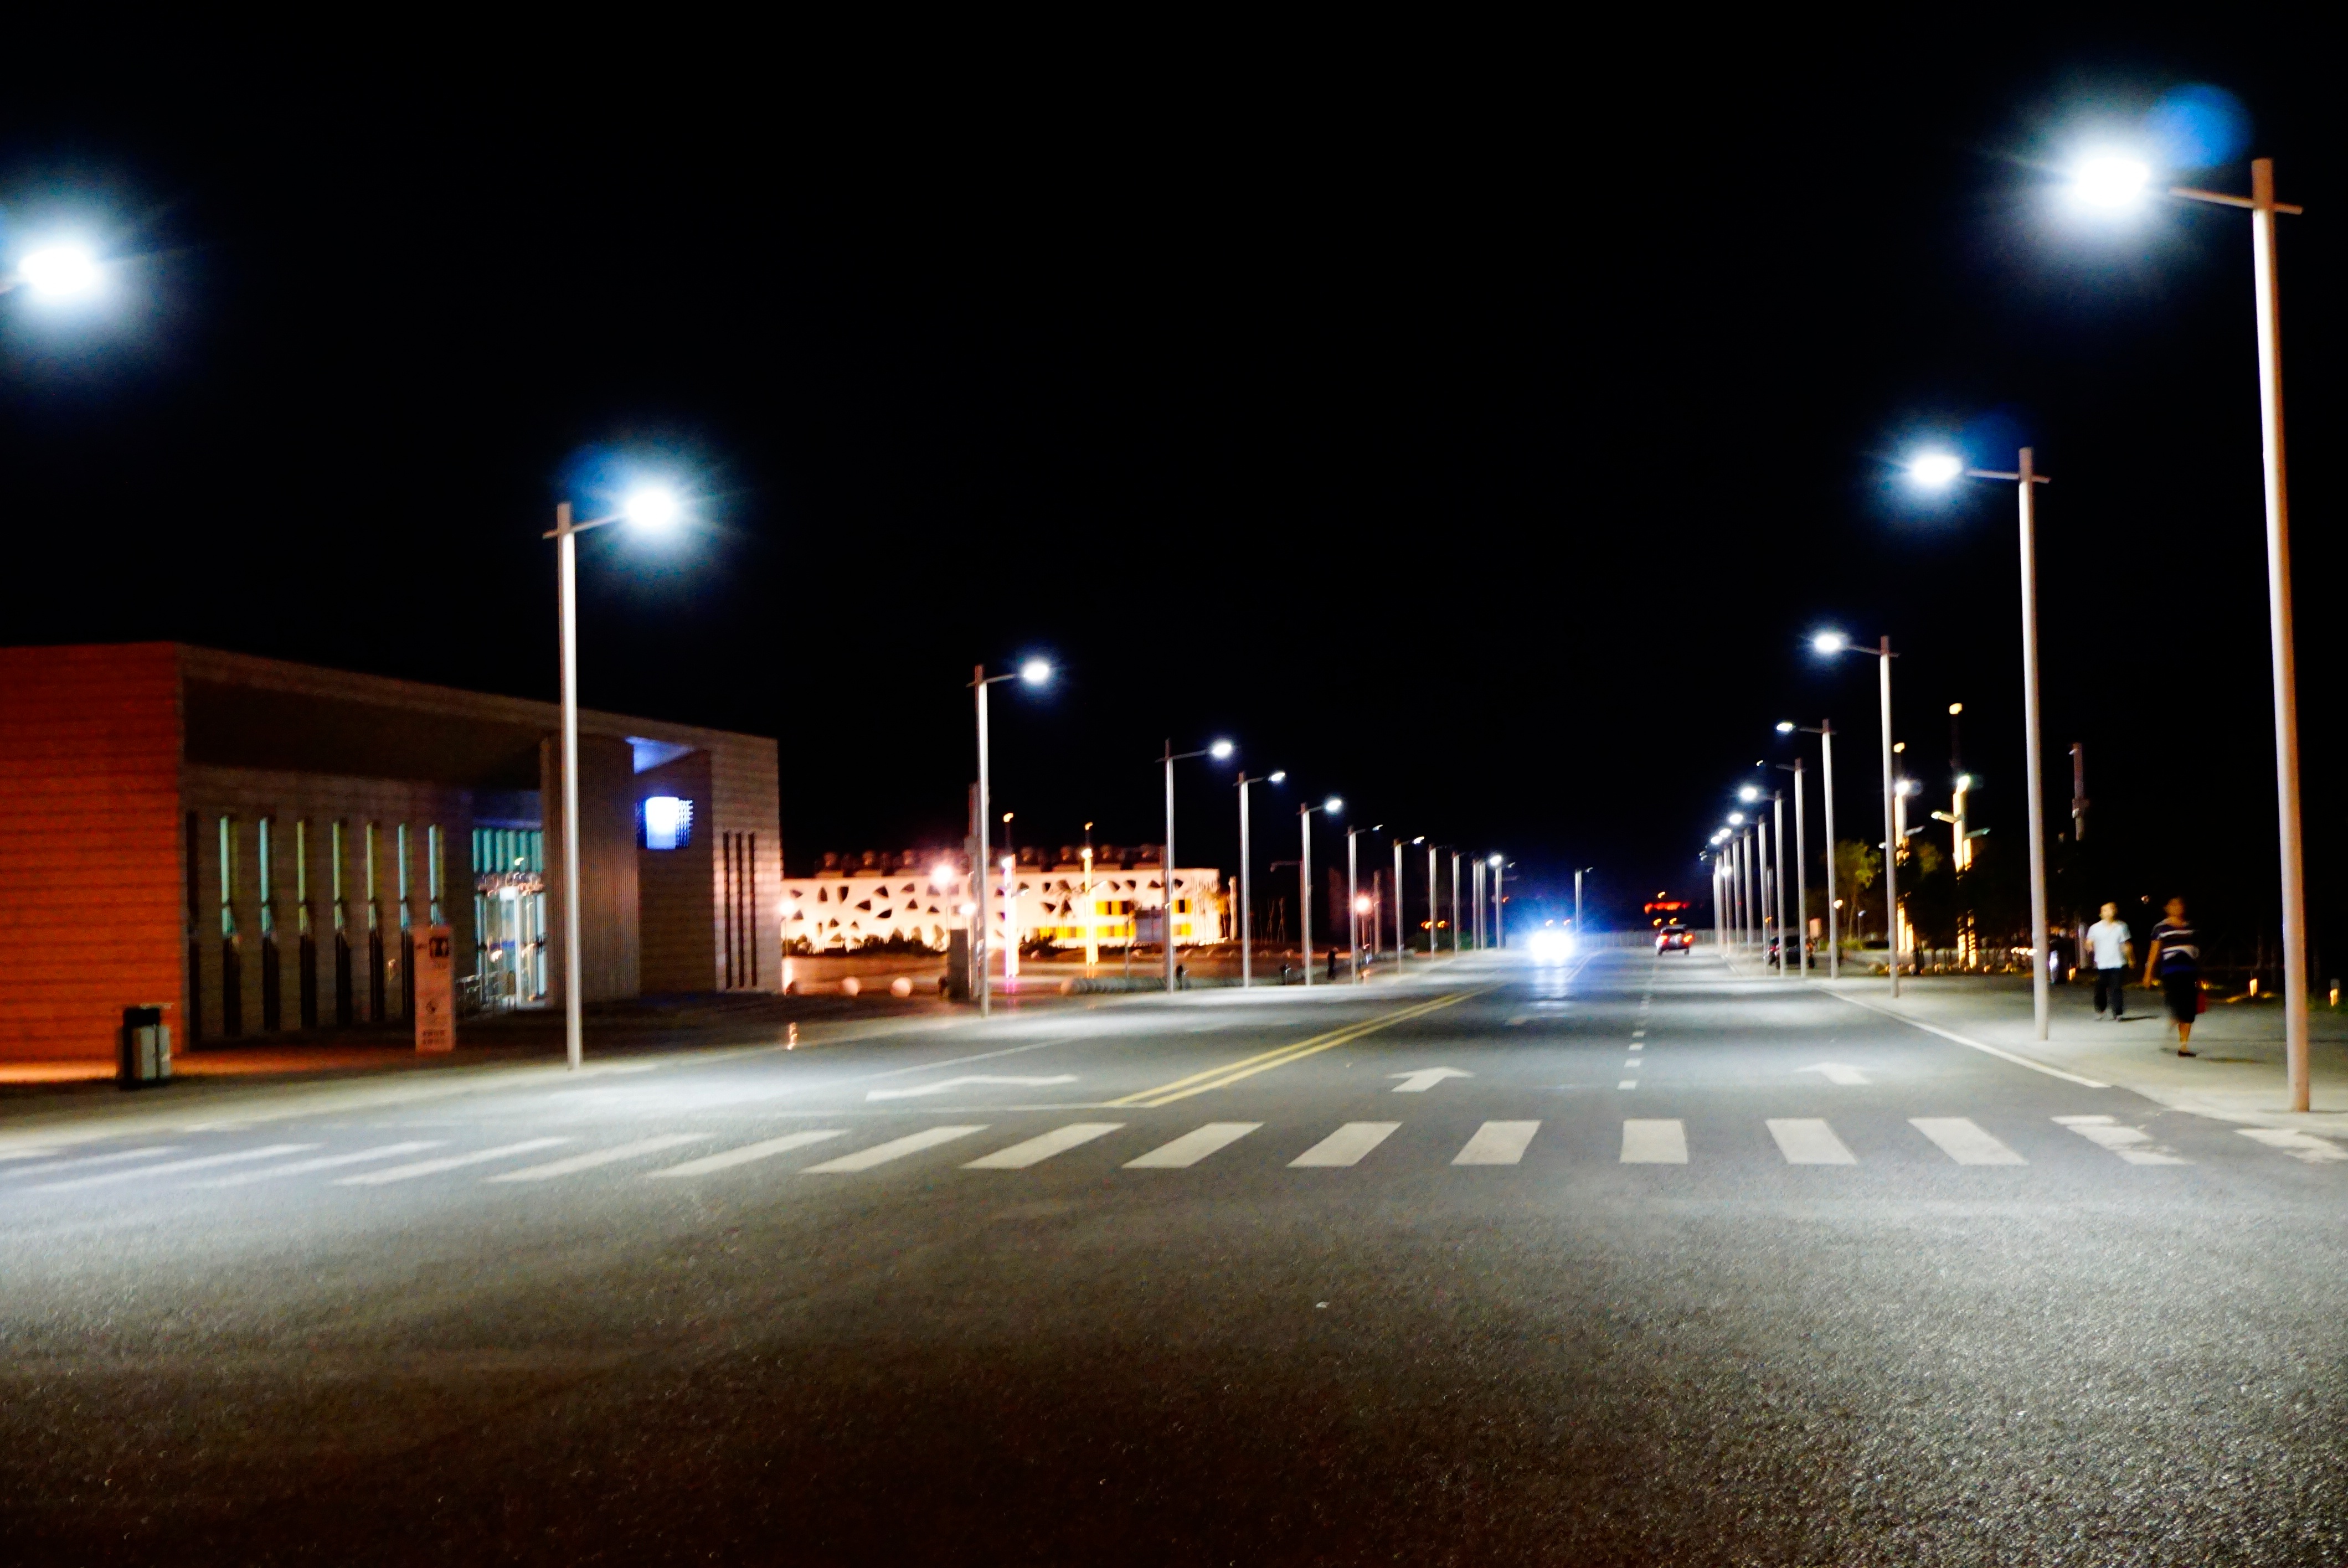
light, road, street, night, highway, cityscape, downtown, evening, darkness, street light, lane, lighting, infrastructure, light fixture, metropolitan area